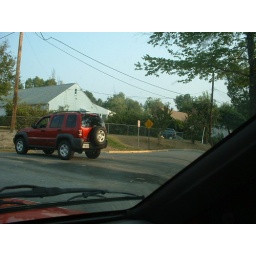
At the base of the hill below shoppers this red suv was making a u-turn